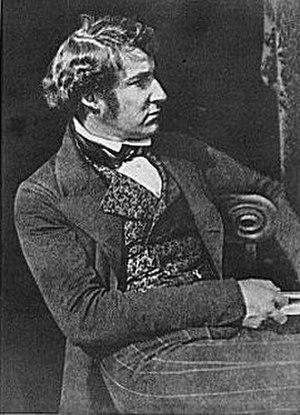
James Archibald Stuart-Wortley, CP, cr est un homme politique du parti conservateur britannique et le mari de la philanthrope Jane Stuart-Wortley.